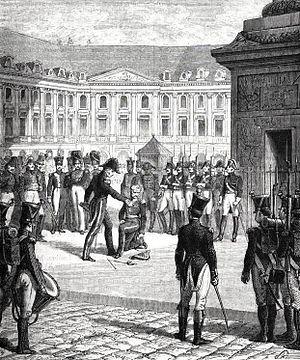
Cette page concerne l'année 1816 du calendrier grégorien.
Cette page concerne l'année 1816 du calendrier grégorien.
Jean-Gérard Bonnaire, né le 11 décembre 1769 à Prouvais et mort le 16 novembre 1816 à Paris, est un général de brigade du Premier Empire.